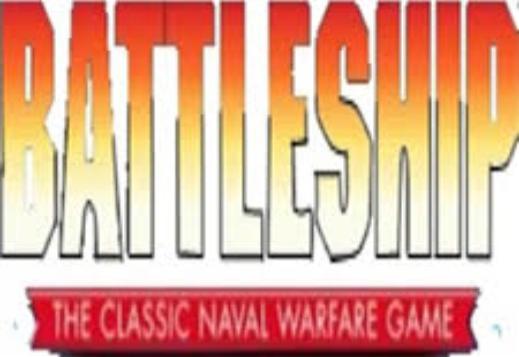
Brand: battleship
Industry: Leisure